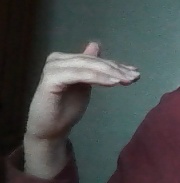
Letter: khaa